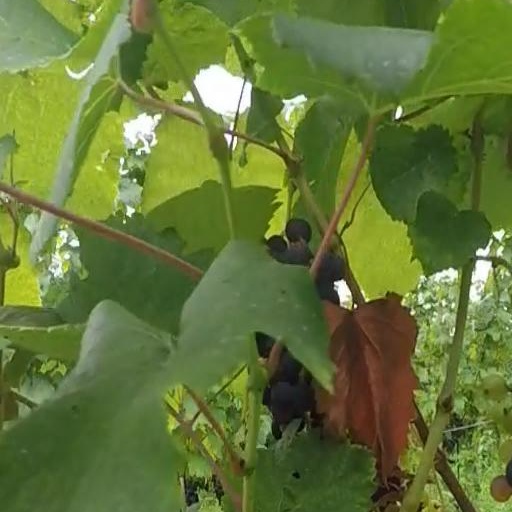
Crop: grape